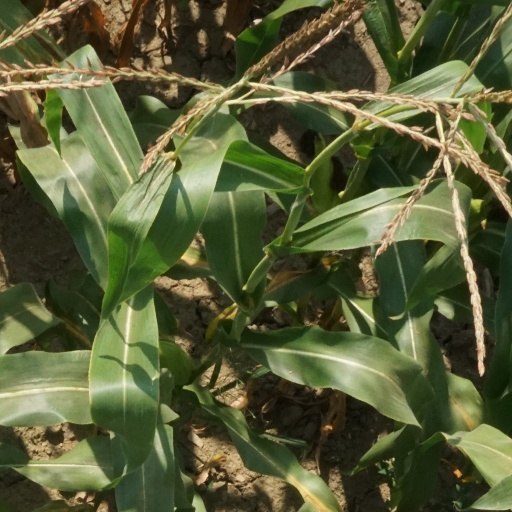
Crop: maize; corn